John Glanville

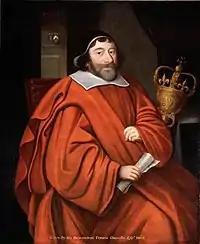
Sir John Glanville

Sir John Glanville the younger (1586 – 2 October 1661), was an English politician who sat in the House of Commons at various times between 1614 and 1644. He was Speaker of the English House of Commons during the Short Parliament. He supported the Royalist cause in the English Civil War.